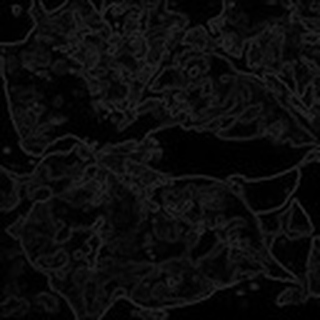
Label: cotton_bacterial_blight